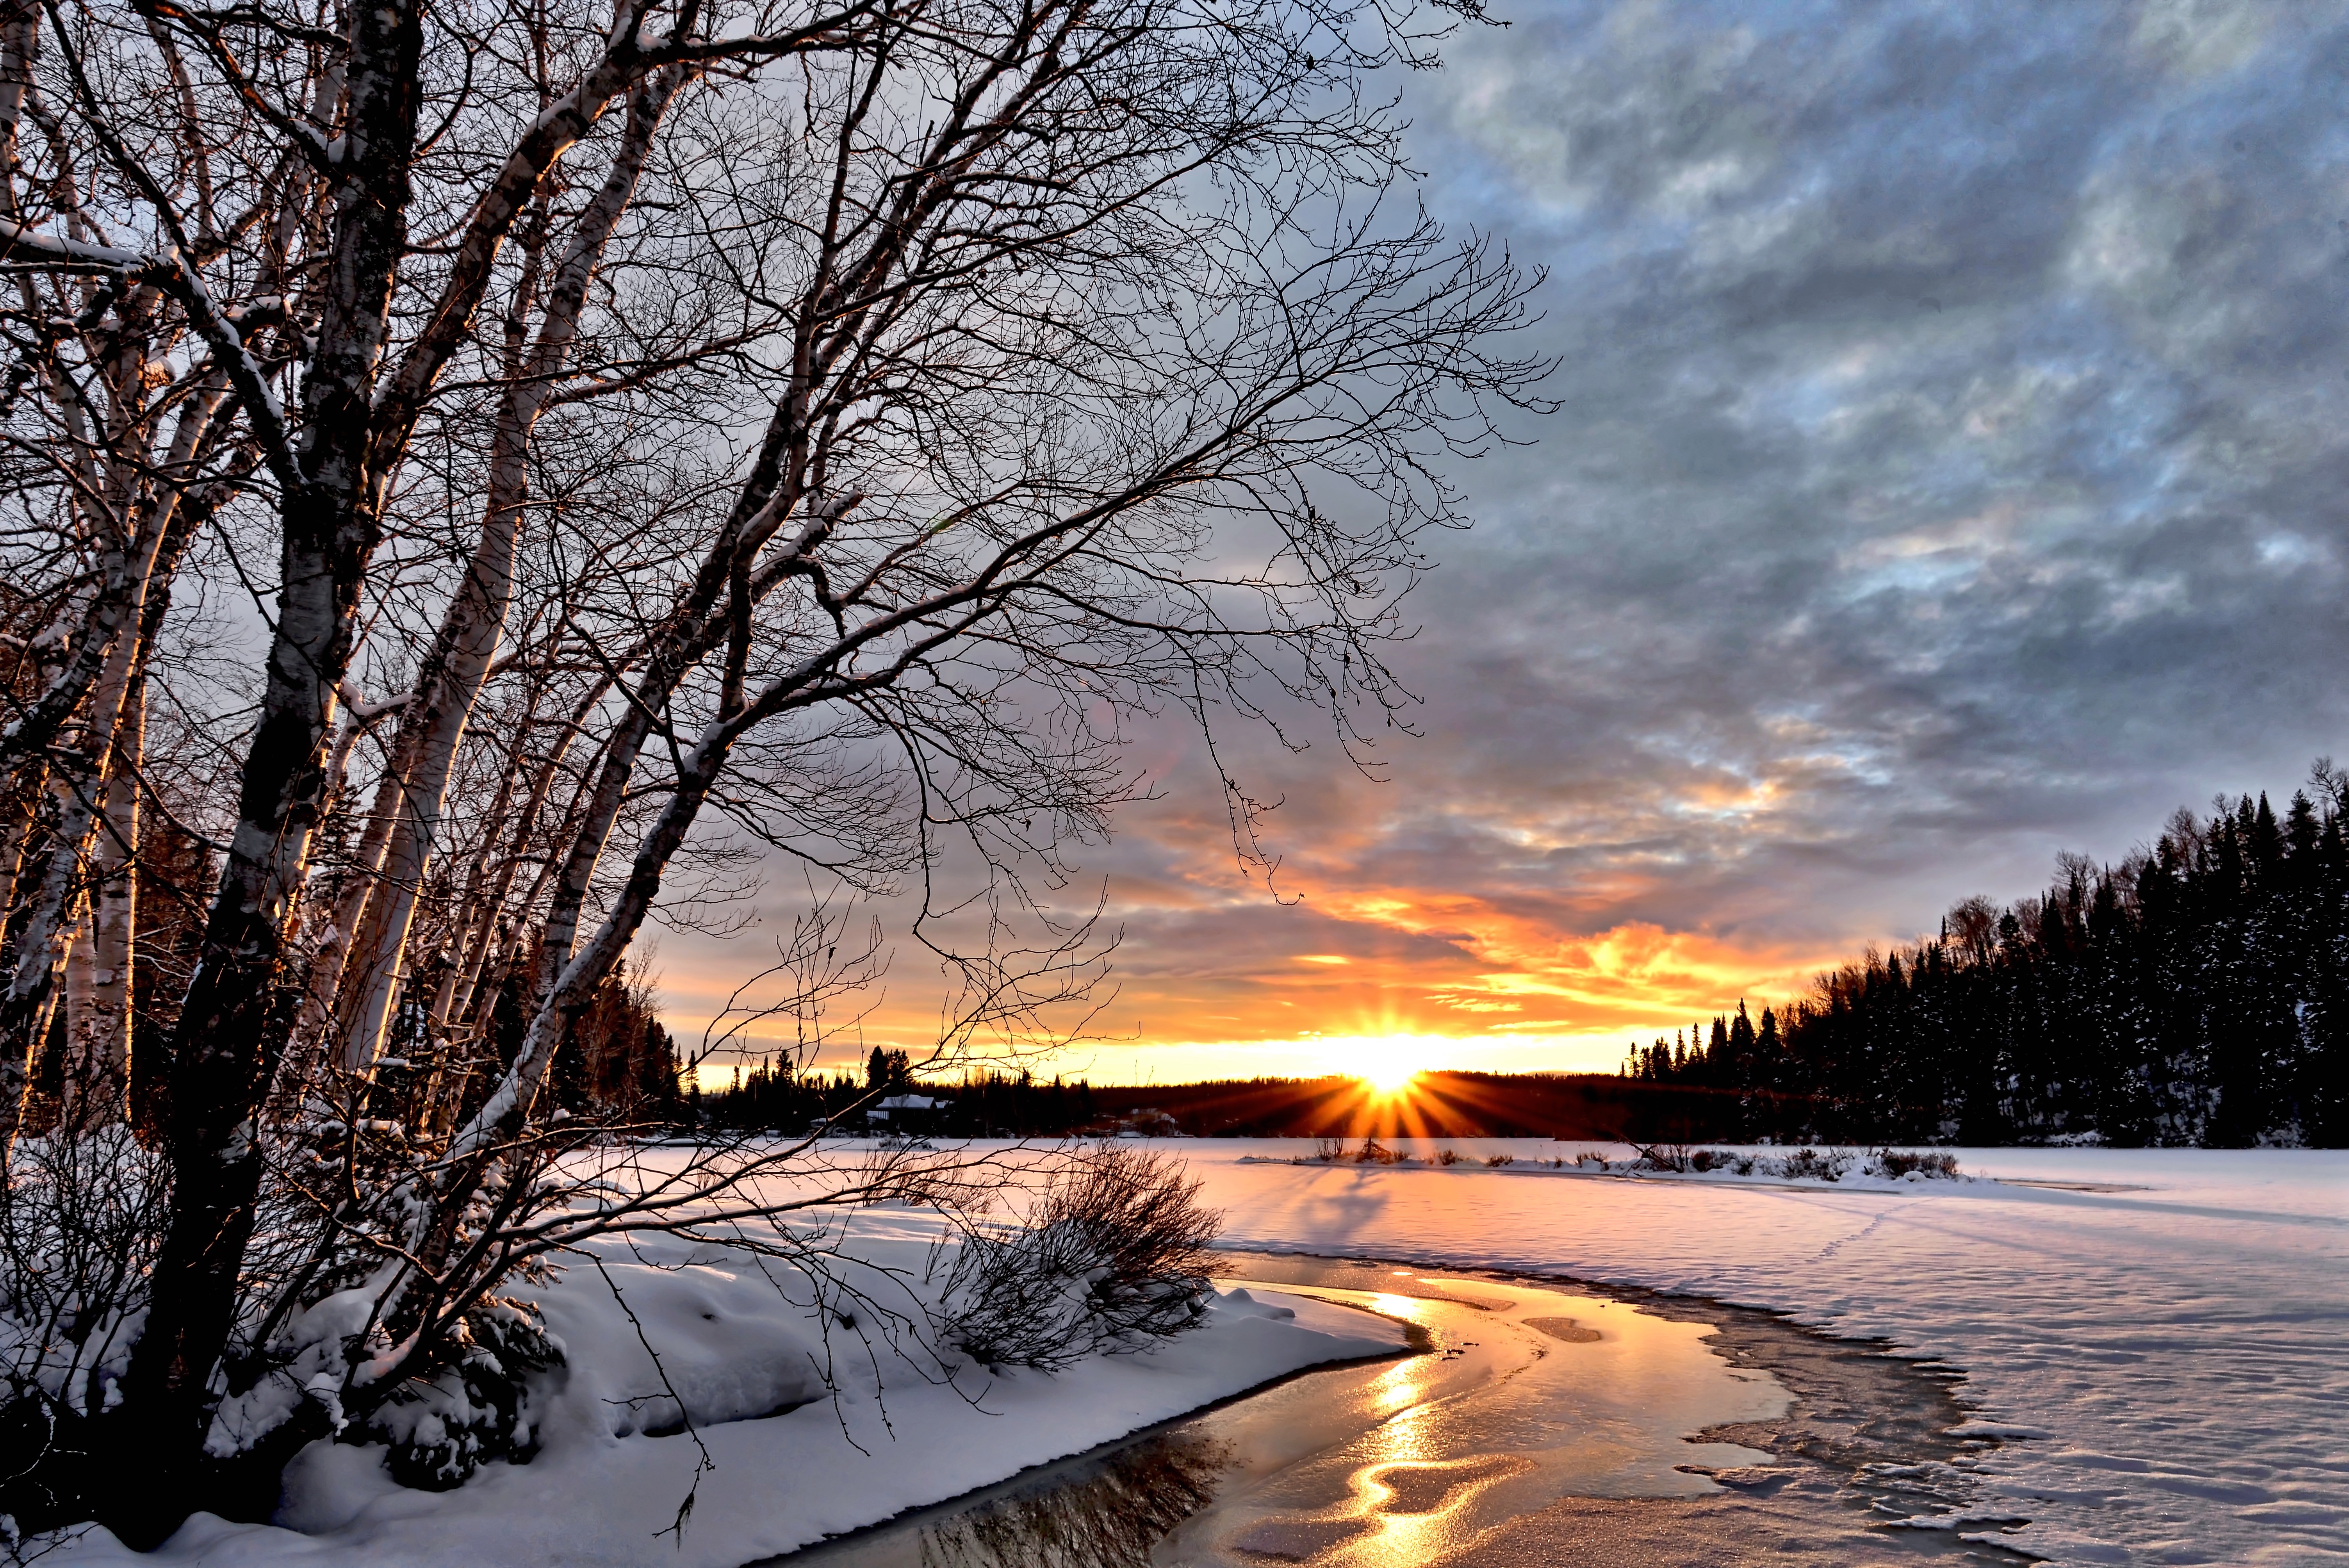
winter, snow, tree, sunset, nature, branch, natural landscape, freezing, sunrise, dusk, evening, twig, sunlight, horizon, morning, trunk, geological phenomenon, red sky at morning, channel, afterglow, frost, deciduous, sun, dawn, precipitation, conifer, ice, fir